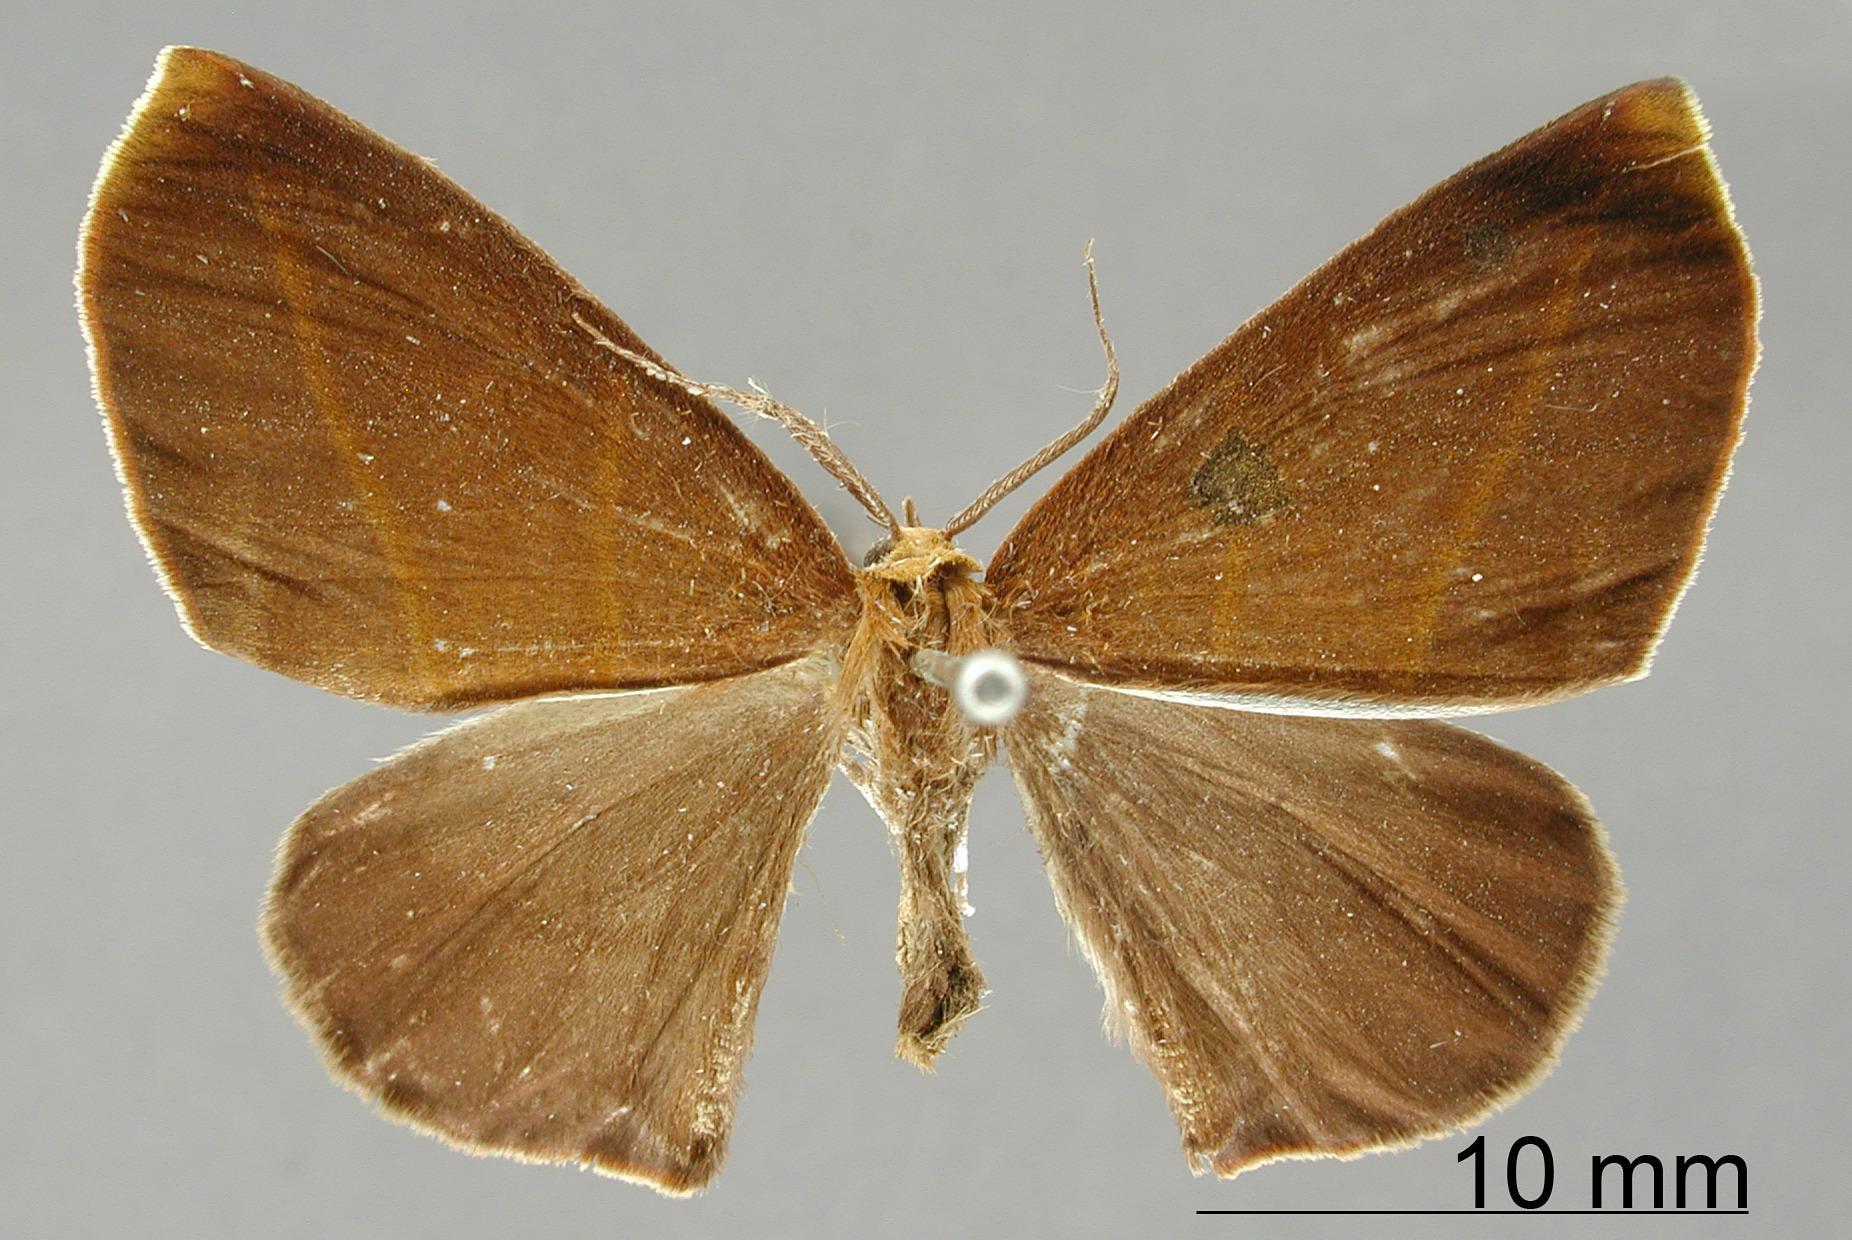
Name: Sicya obscurissima
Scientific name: Sicya obscurissima Thierry-Mieg, 1894
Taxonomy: Animalia, Arthropoda, Insecta, Lepidoptera, Geometridae, Ennominae
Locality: Peru